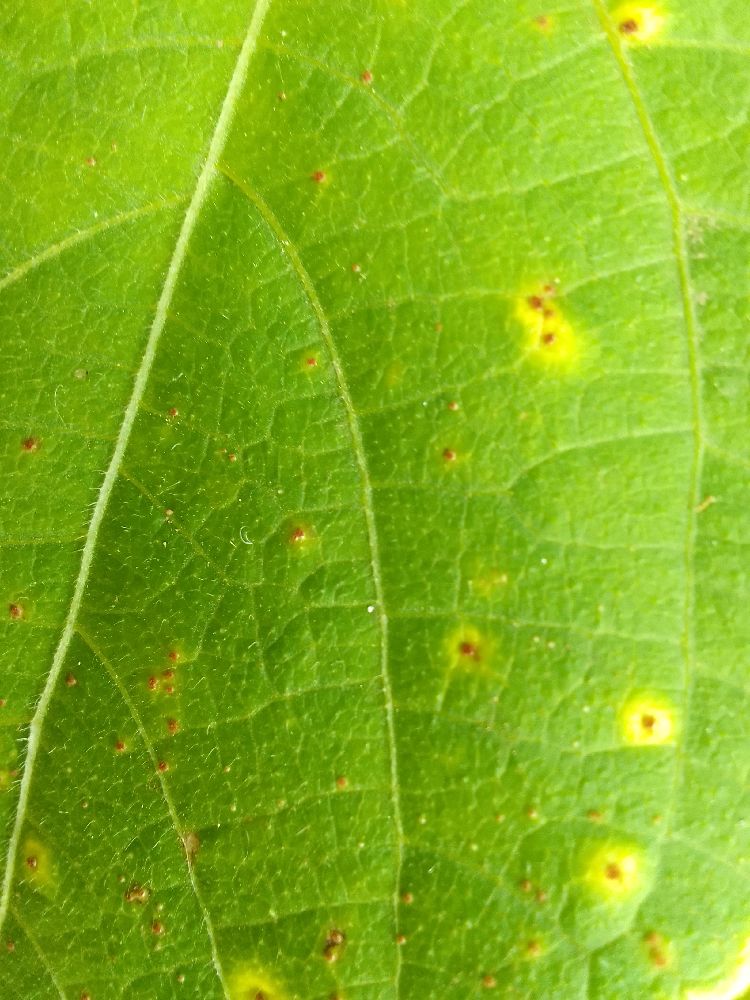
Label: rust